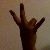
The image shows a hand gesture representing the number 7 in Indian Sign Language.